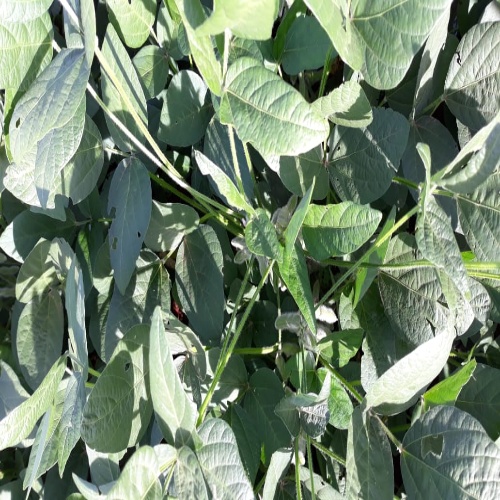
Label: Caterpillar